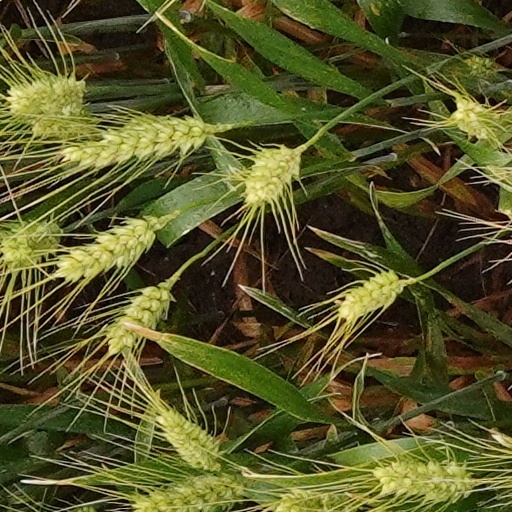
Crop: wheat